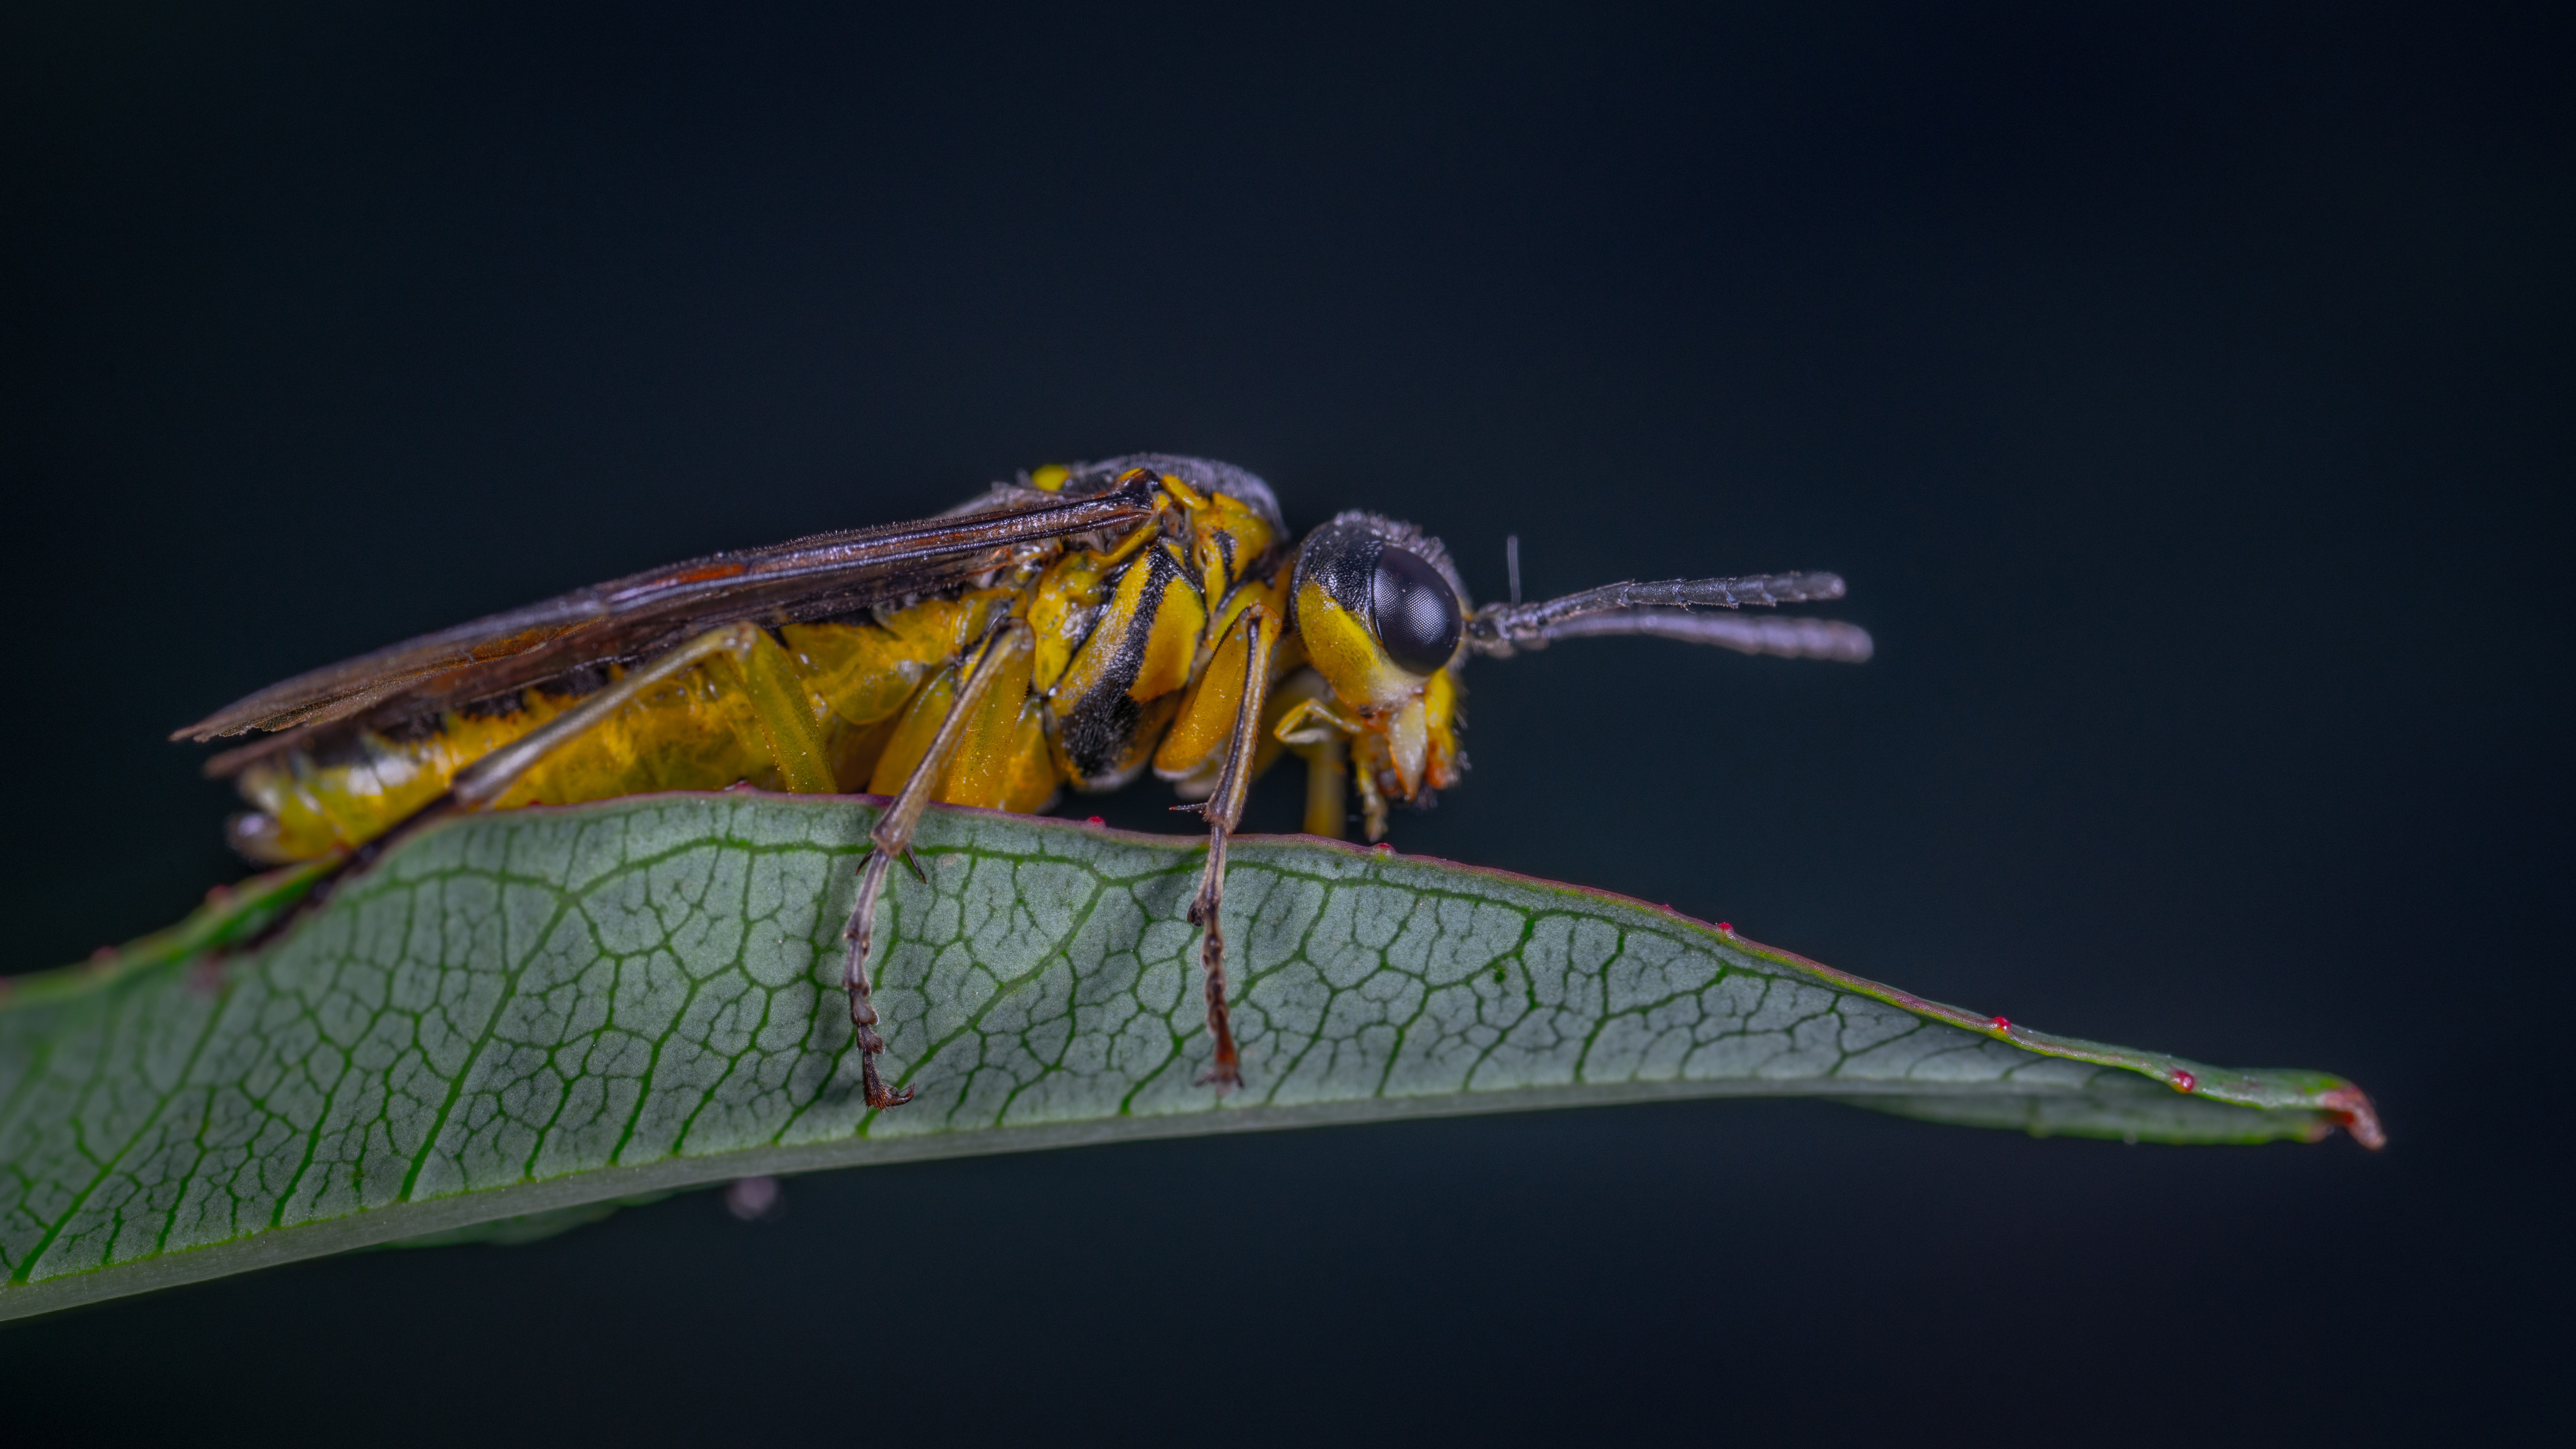
insect, invertebrate, net winged insects, macro photography, pest, membrane winged insect, organism, wasp, wildlife, dragonflies and damseflies, arthropod, photography, parasite, sawfly, Eumenidae, hornet, dragonfly, fly, hoverfly, wing